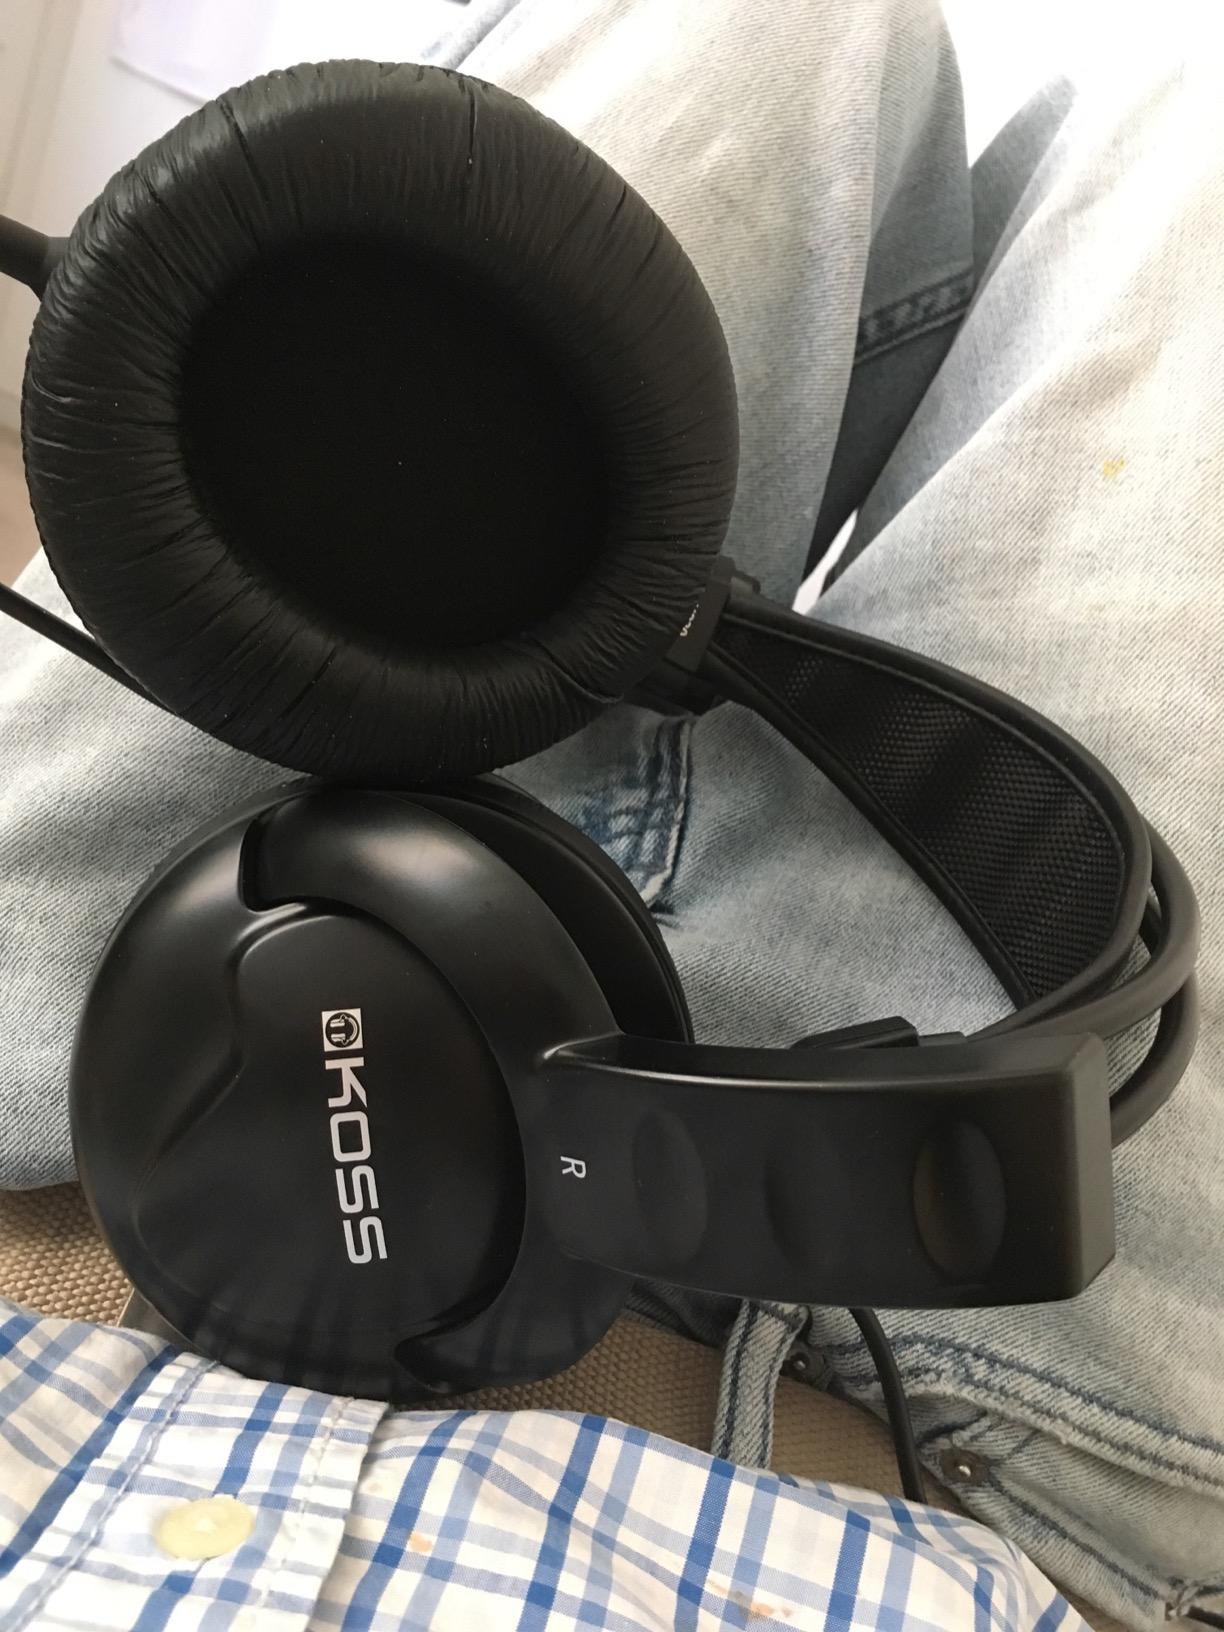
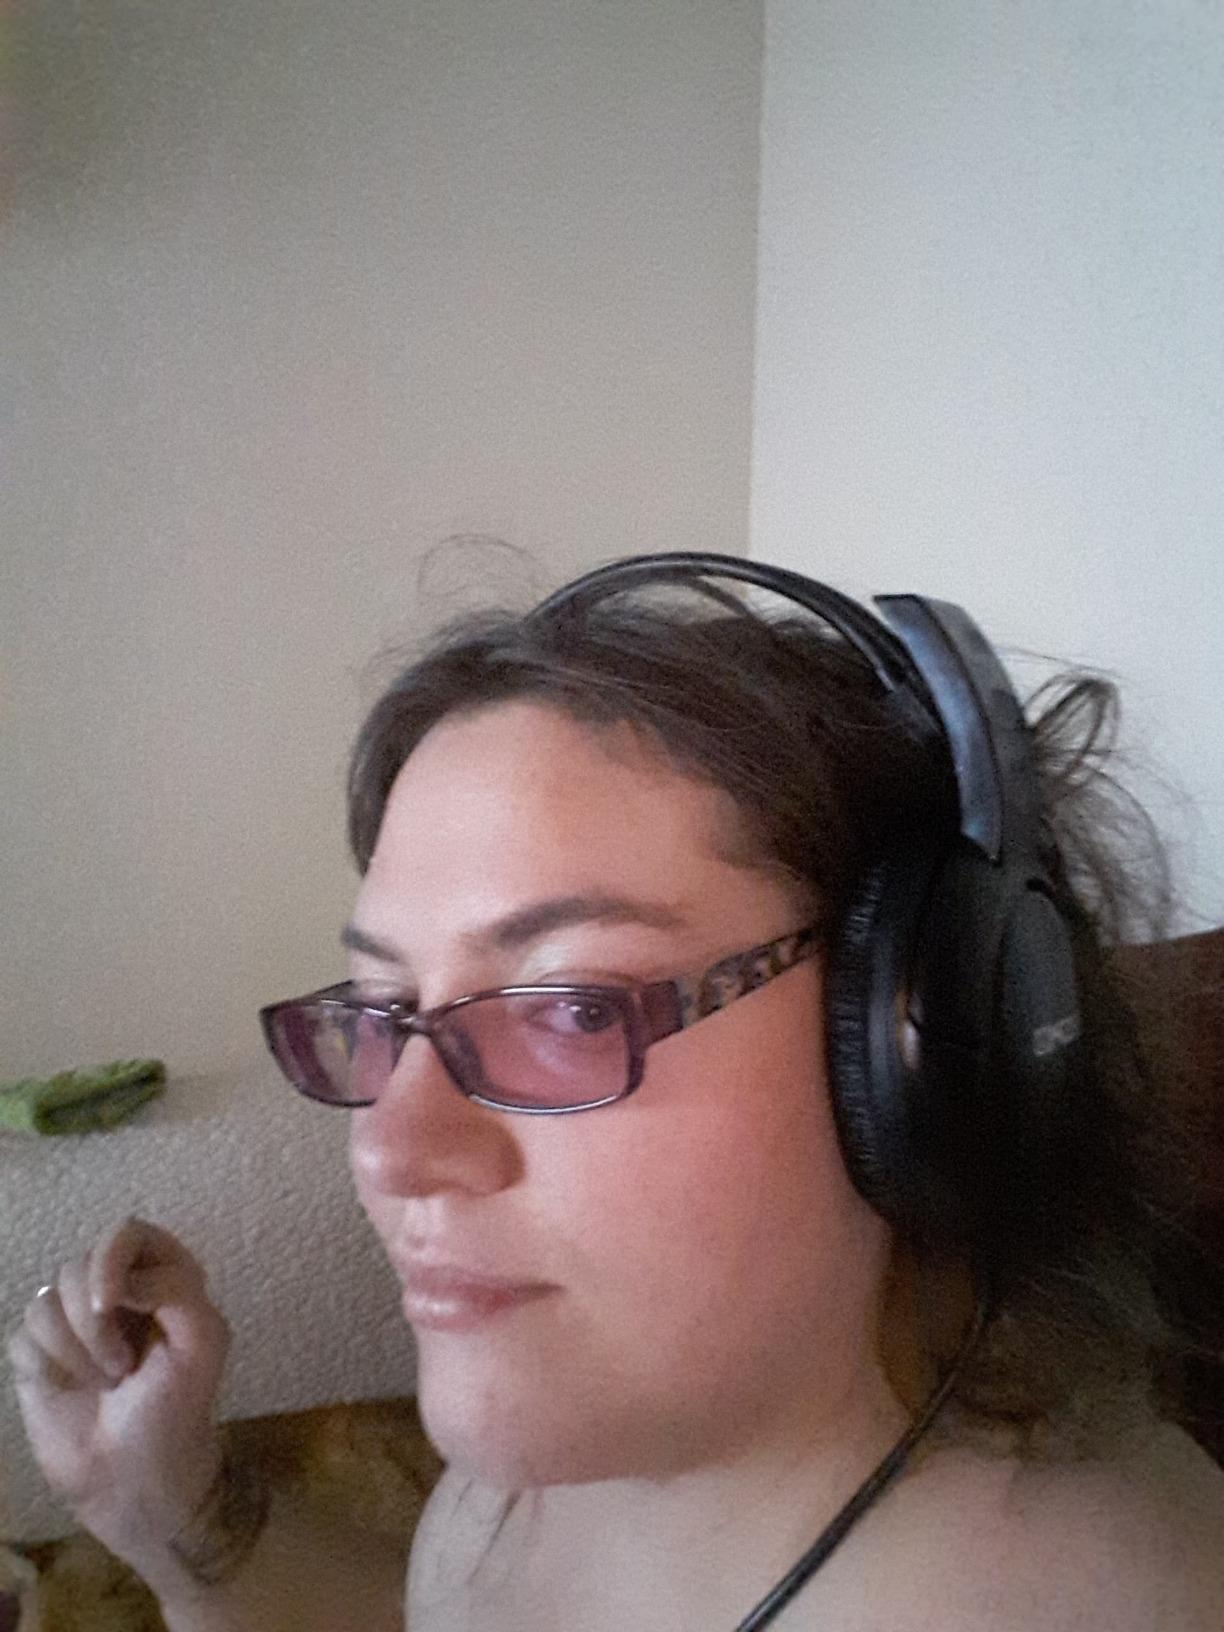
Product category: headphones
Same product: yes